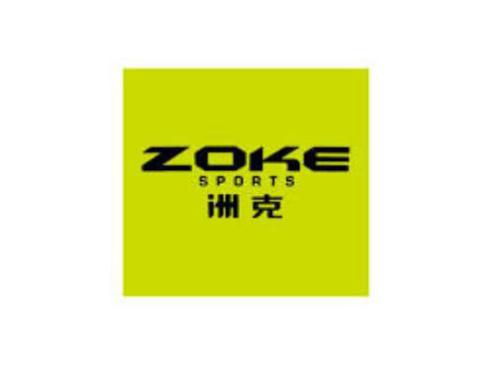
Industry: Clothes